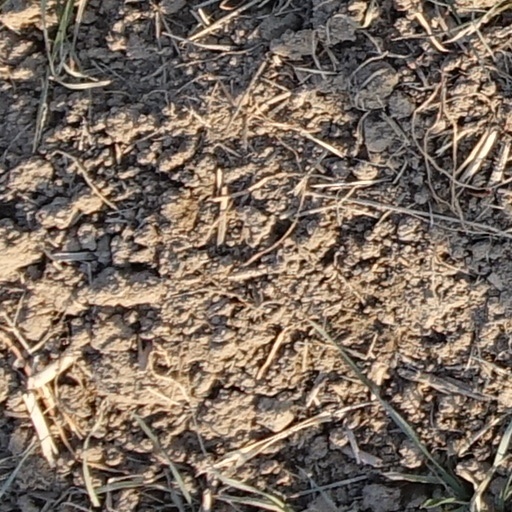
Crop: wheat